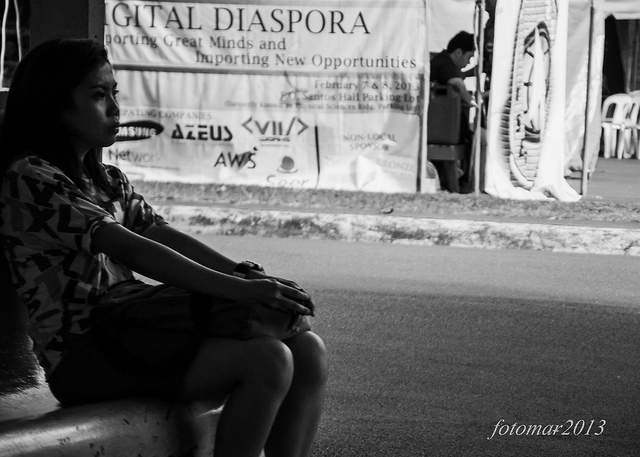
A young girl is sitting and waiting for a bus.